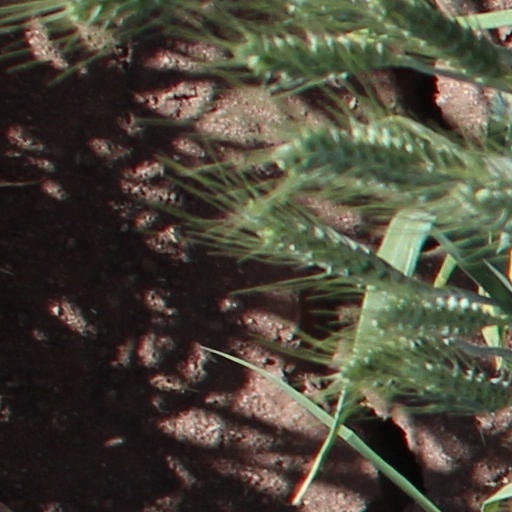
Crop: wheat